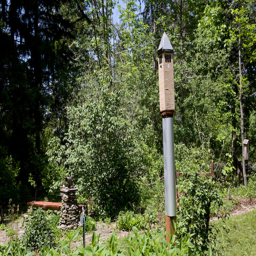
visible the bird house is one of many that invite a wide variety of birds into the garden .